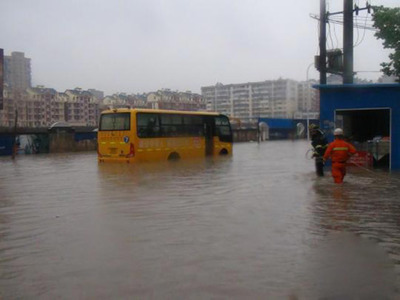
Weather: rain or strom